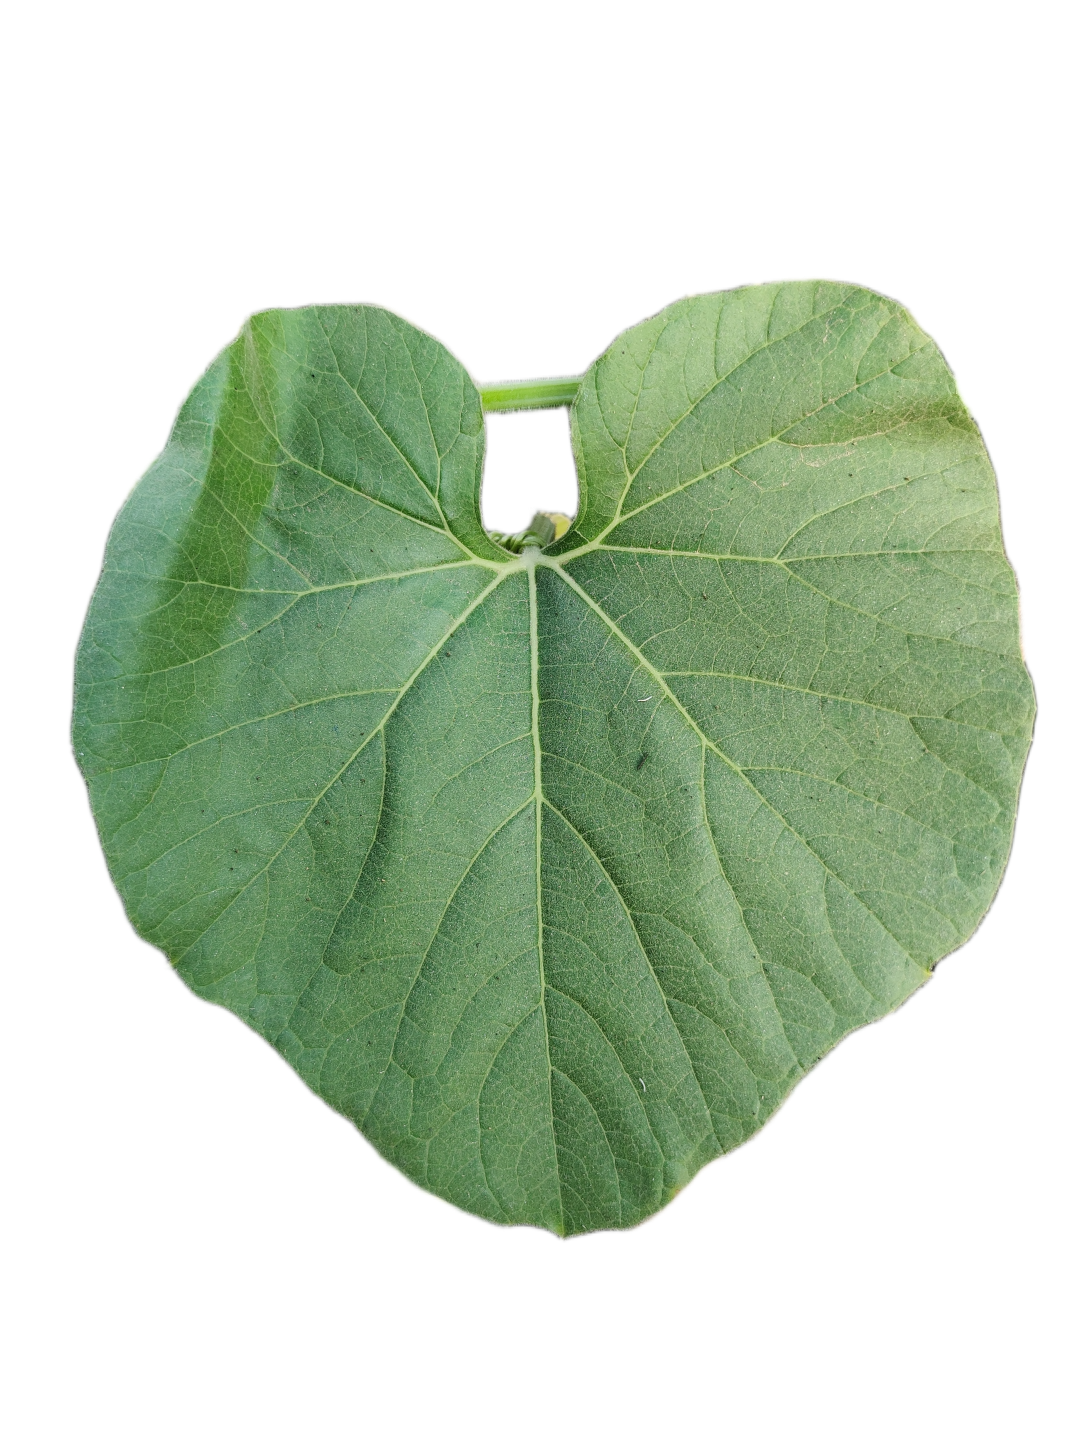
Crop: Bottle Gourd
Label: Healthy